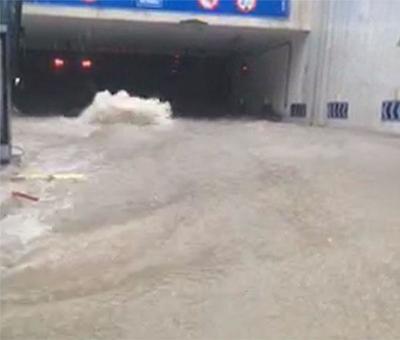
Weather: rain or strom